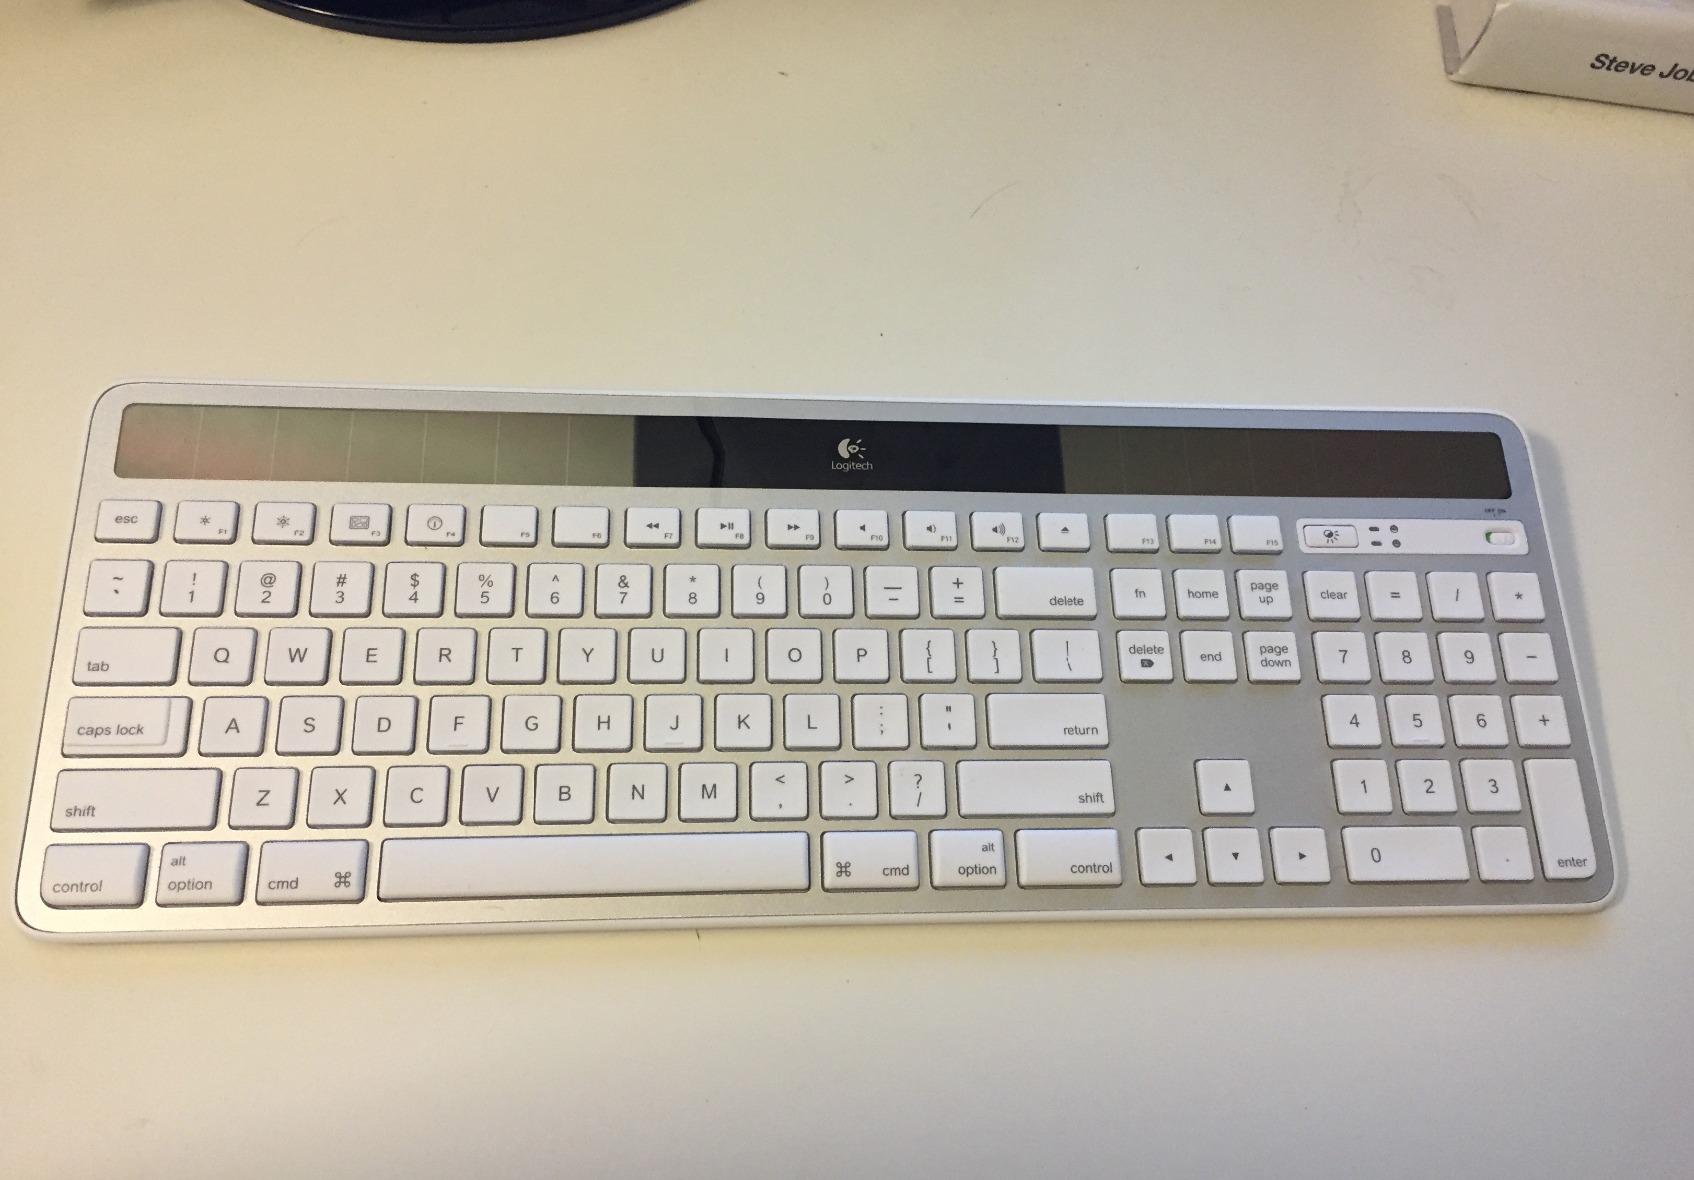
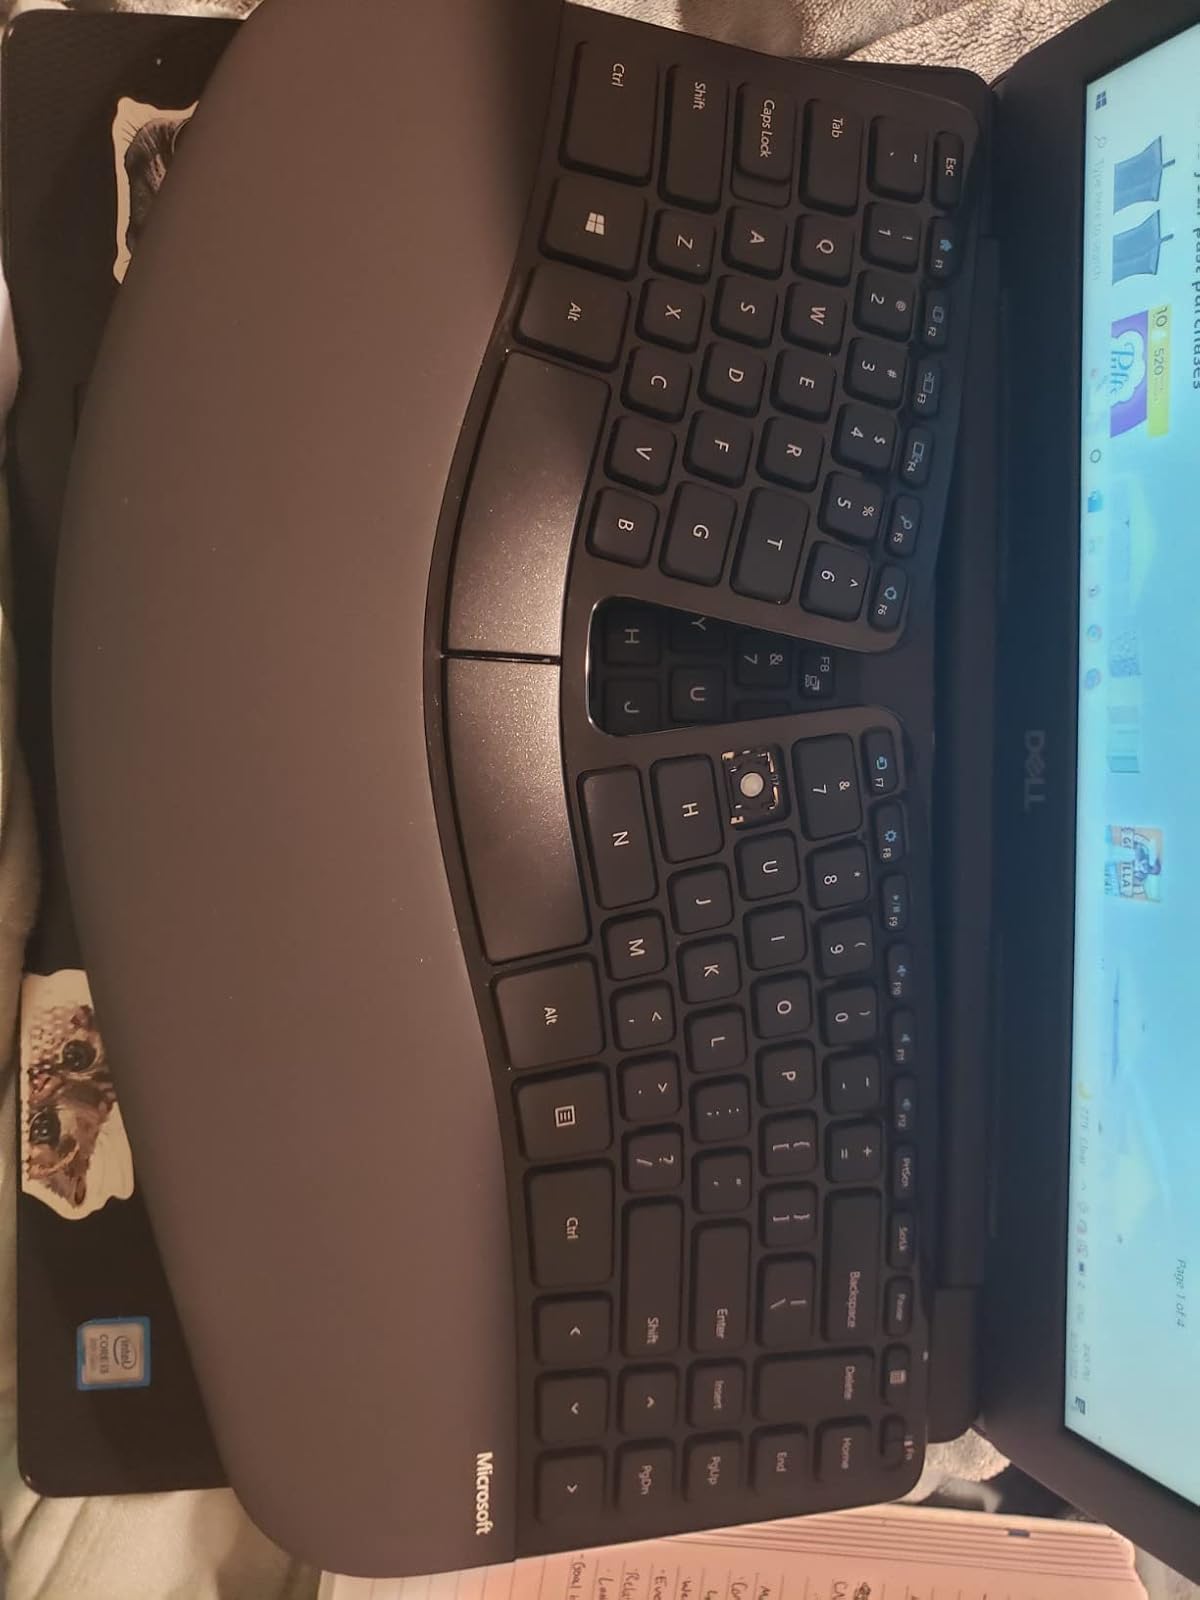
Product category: keyboard
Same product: no